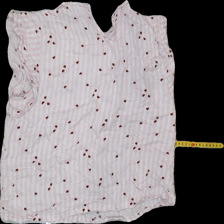
View: back
Type: T-shirt
Category: Ladies
Brand: Not Applicable
Colors: Black, Red, Pink, White
Material: 100% Visco
Pattern: Striped
Cut: Regular
Size: M
Season: All
Trend: No trend
Stains: No
Damage: 5
Price range: <50
Recommended usage: Export